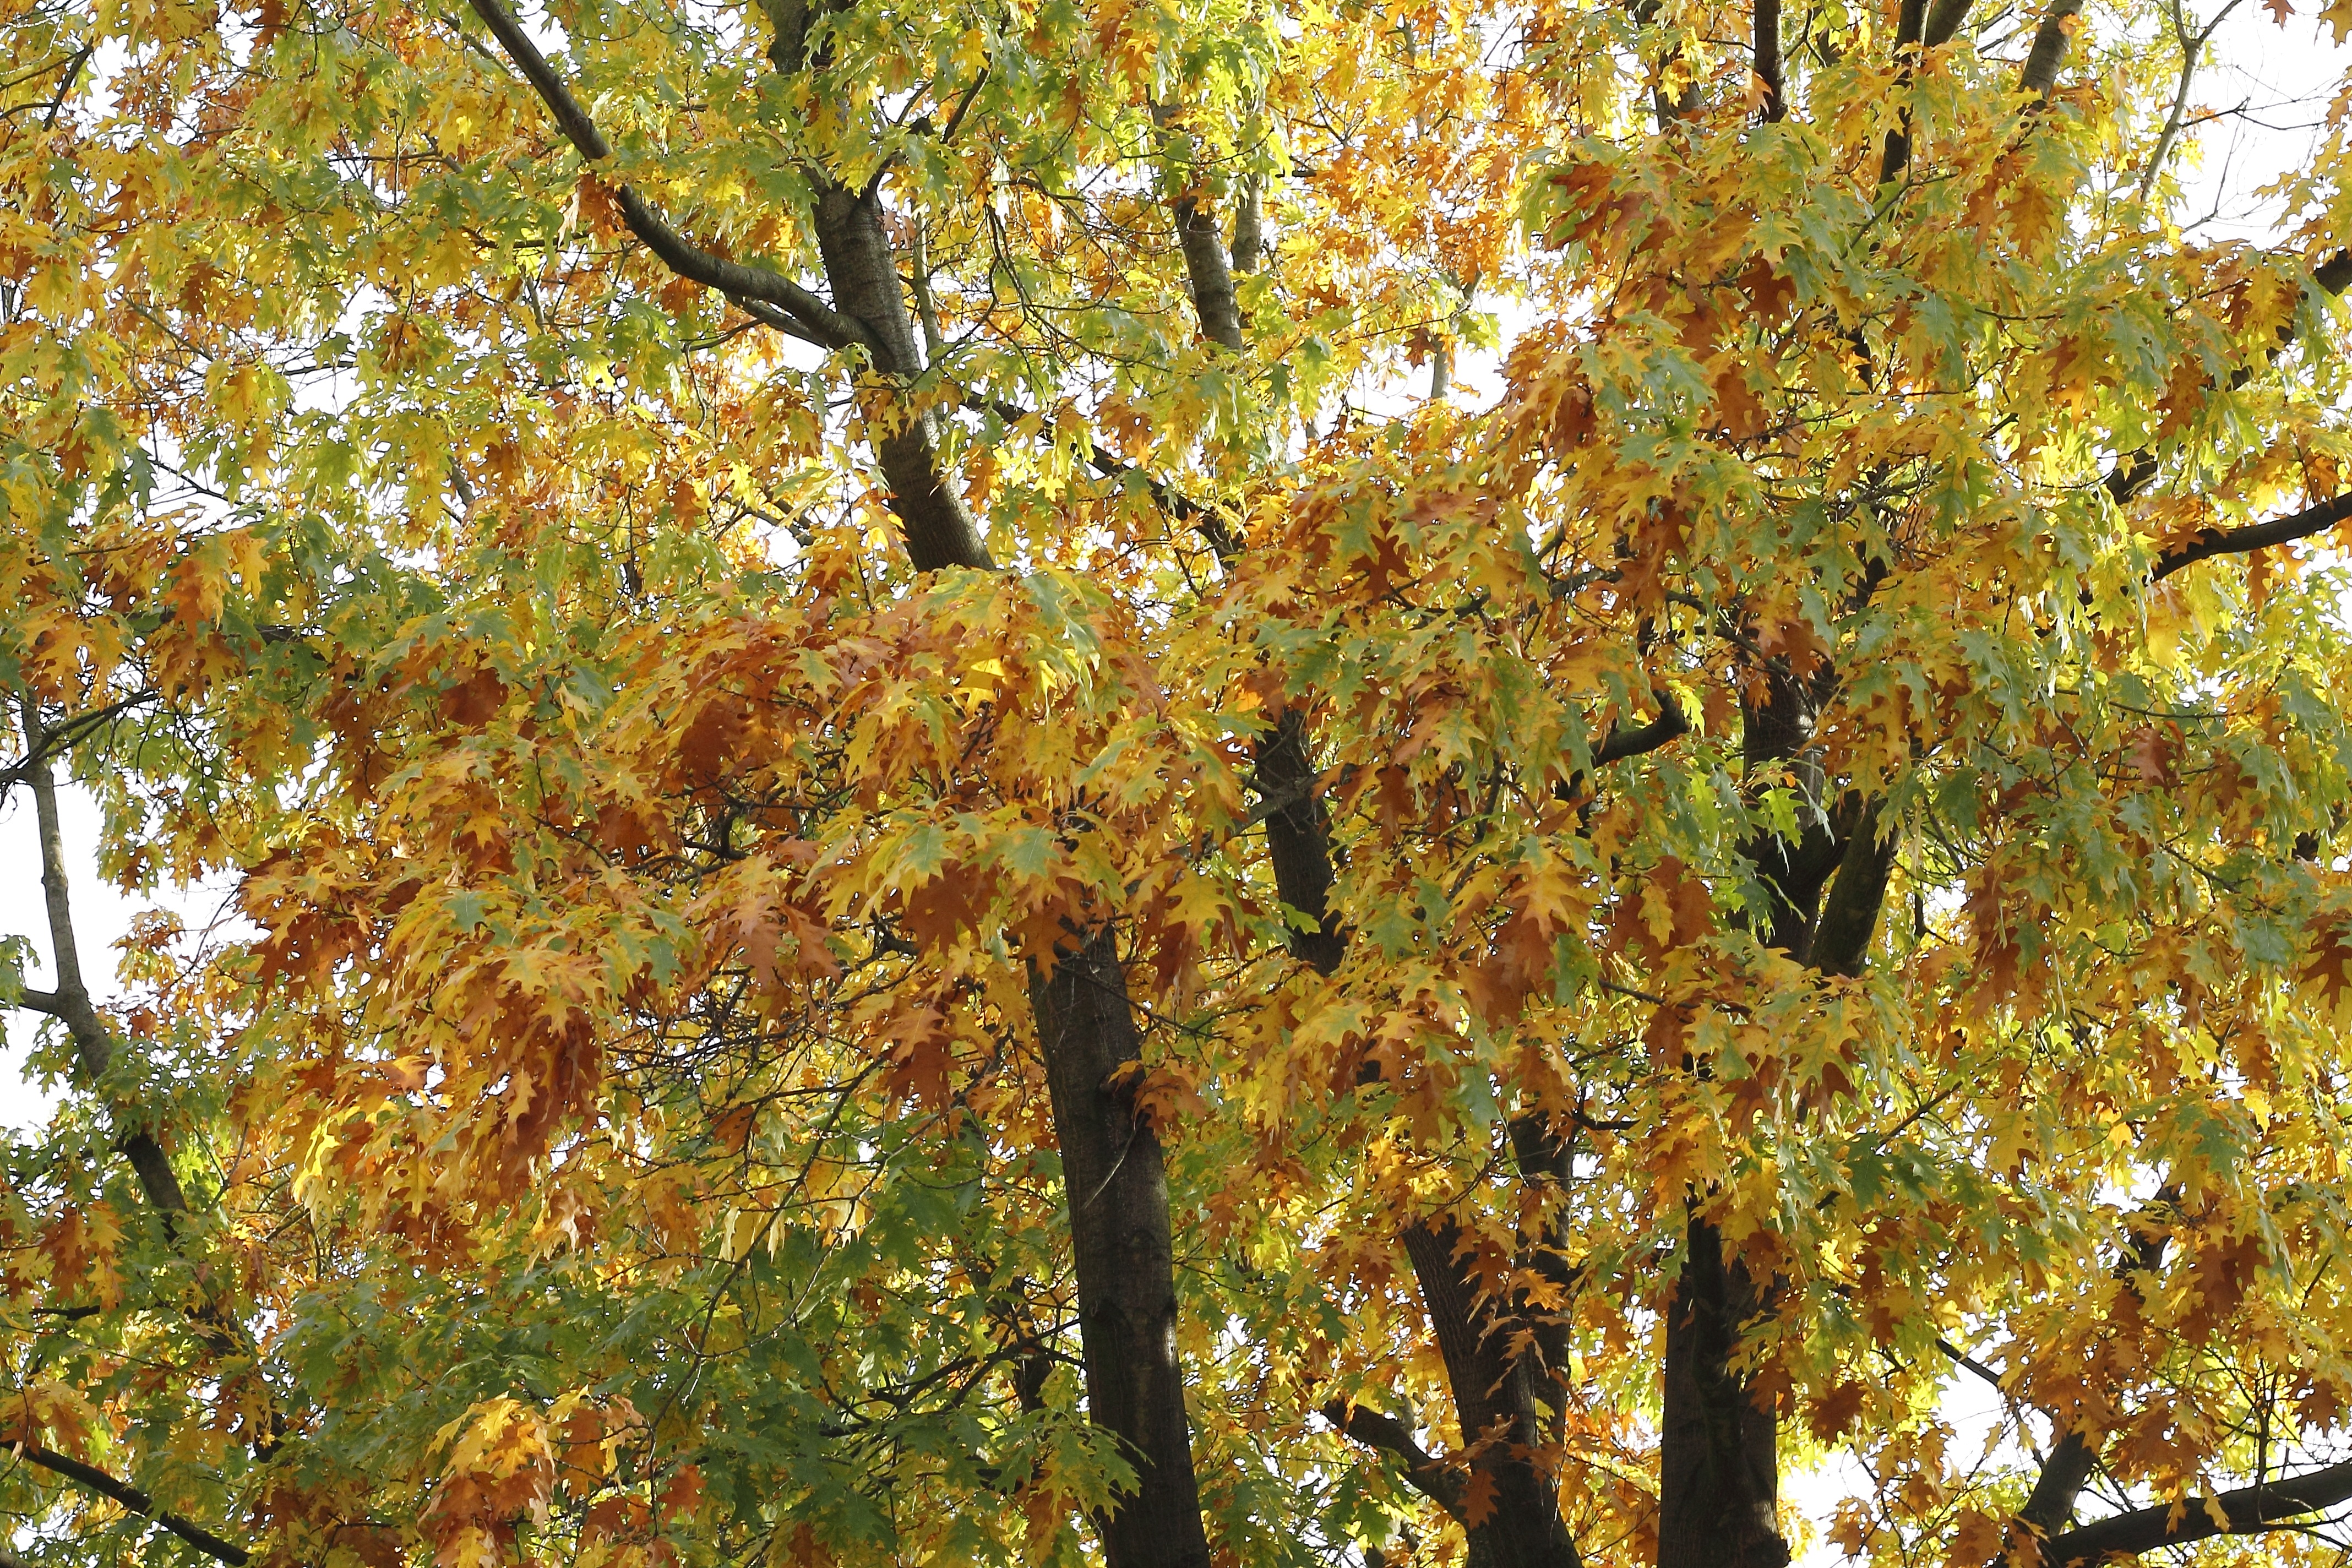
tree, forest, branch, plant, sunlight, leaf, autumn, season, maple tree, autumn mood, leaves, deciduous, grove, woodland, flowering plant, autumn light, maidenhair tree, woody plant, temperate broadleaf and mixed forest, land plant